1960 Ford

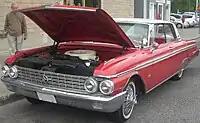
1962 Ford Galaxie

With the Fairlane and Fairlane 500 names shifted to a new intermediate-sized model range for 1962, the full-size Ford lineup consisted of the Galaxie, new Galaxie 500 and Galaxie 500XL models and the Station Wagon Series. Also new was a 406 CID (6.7 L) version of Ford's "FE" mid-sized V8 rated at 405 hp (302 kW). Bucket seats were everywhere in 1962 – sold as "The Lively Ones", the XL series added buckets to the Sunliner convertible and hardtop coupe. The slow-selling Starliner semi-hardtop coupe was cancelled, leaving Ford no choice than to compete in stock car racing with the Club Victoria, which had a formal roofline. Their top speed was lower than the 1961s because of the inferior aerodynamics. Trying to come up with a quick solution, Ford attempted to enter the Starlift, which was a Sunliner convertible with a removable roof with a curved roofline similar to the 1960–61 Starliner. NASCAR banned the Starlift from competition, and few if any were actually produced. It is said that the windows could not be rolled up on the Starlift when the top was on, as the windows were the stock Sunliner windows which did not fit the roofline.